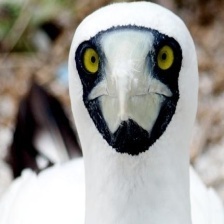
Species: MASKED BOOBY
Scientific name: SULA DACTYLATRA